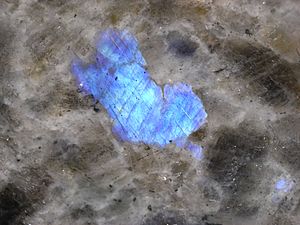
Plagioklas / Plagioklas-serien
Plagioklas kan være bjergartsdannende. Her ser man anortosit som består af 90-100% plagioklas. Den lysende plet er varianten labradorit.
Plagioklas er en gruppe feldspater, som er sammensat af feldspatmineralerne albit og anortit. Albit og anortit er silikatmineraler i lighed med de andre feldspatmineraler.